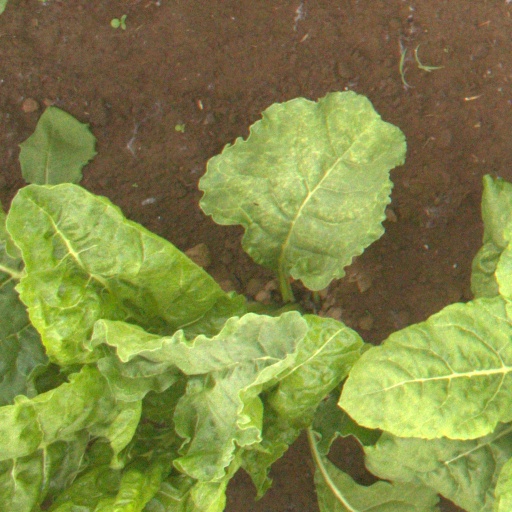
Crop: sugar beet